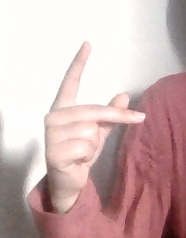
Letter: dha